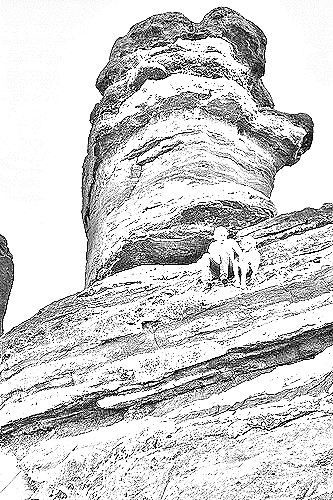
Portrait style: Sketch Portrait